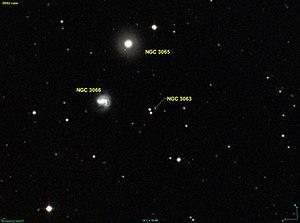
Image créée à l'aide du logiciel Aladin Sky Atlas du Centre de Données astronomiques de Strasbourg et des données de DSS (Digitized Sky Survey). Le programme DSS est l'un des programmes du STScI (Space Telescope Science Institute) dont les fichiers sont du domaine public (http://archive.stsci.edu/data_use.html).
NGC 3063 est une paire d'étoiles située dans la constellation de la Grande Ourse.